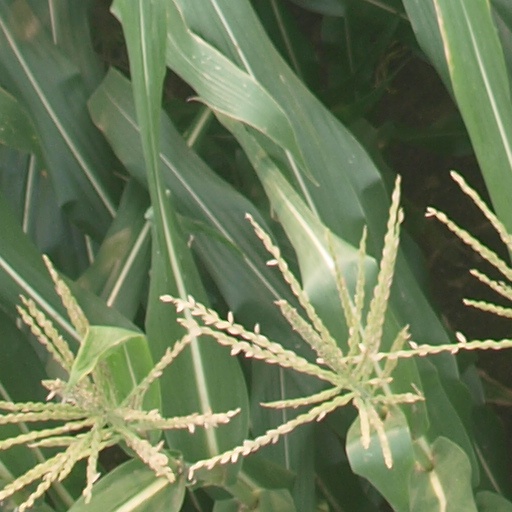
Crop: maize; corn